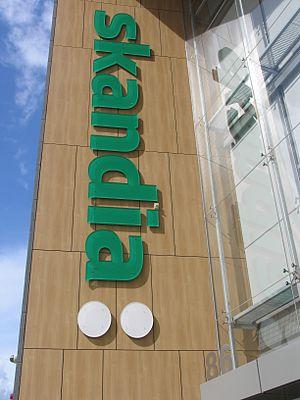
Skandia est une compagnie d'assurances suédoise fondée en 1855 qui depuis 1994 possède aussi un pôle bancaire.